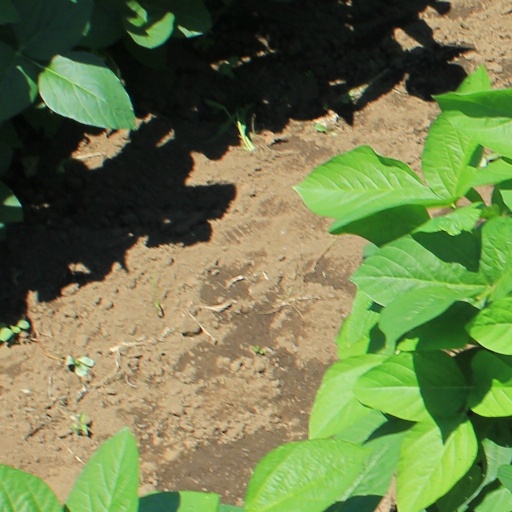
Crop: soybean